Metodije Ostojić

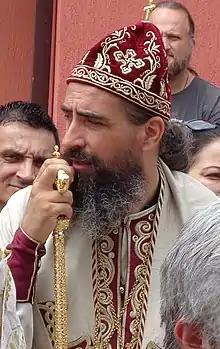
Bishop Metodije in 2019

Bishop Metodije (secular name Ljubiša Ostojić, ; born 1 April 1976) is a Serbian Orthodox bishop from Montenegro who has served as the head of the Eparchy of Budimlja and Nikšić (headquartered in the town of Berane) since 29 May 2021. He is a former auxiliary bishop in the Metropolitanate of Montenegro and the Littoral (2018–2021).